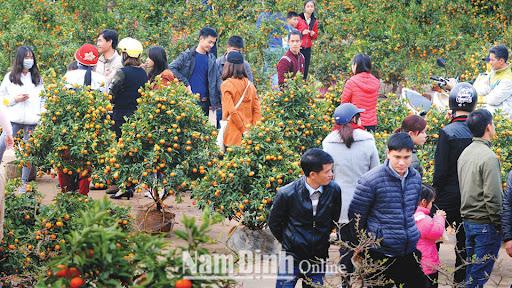
ở xung quanh đám đông có sự xuất hiện của những chậu quất